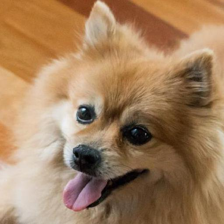
Label: animals